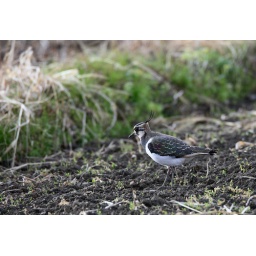
a juvenile bird feeding in a ploughed field near Biwa-ko, Japan.